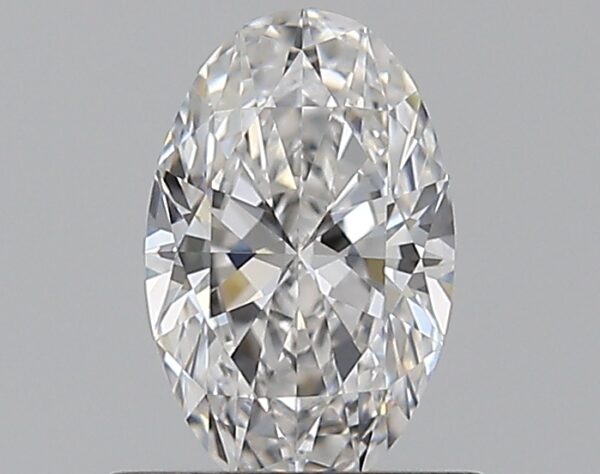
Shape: oval
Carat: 0.55
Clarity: IF
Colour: E
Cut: EX
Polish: EX
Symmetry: VG
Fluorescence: N
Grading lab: GIA
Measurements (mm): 7.05 x 4.48 x 2.71